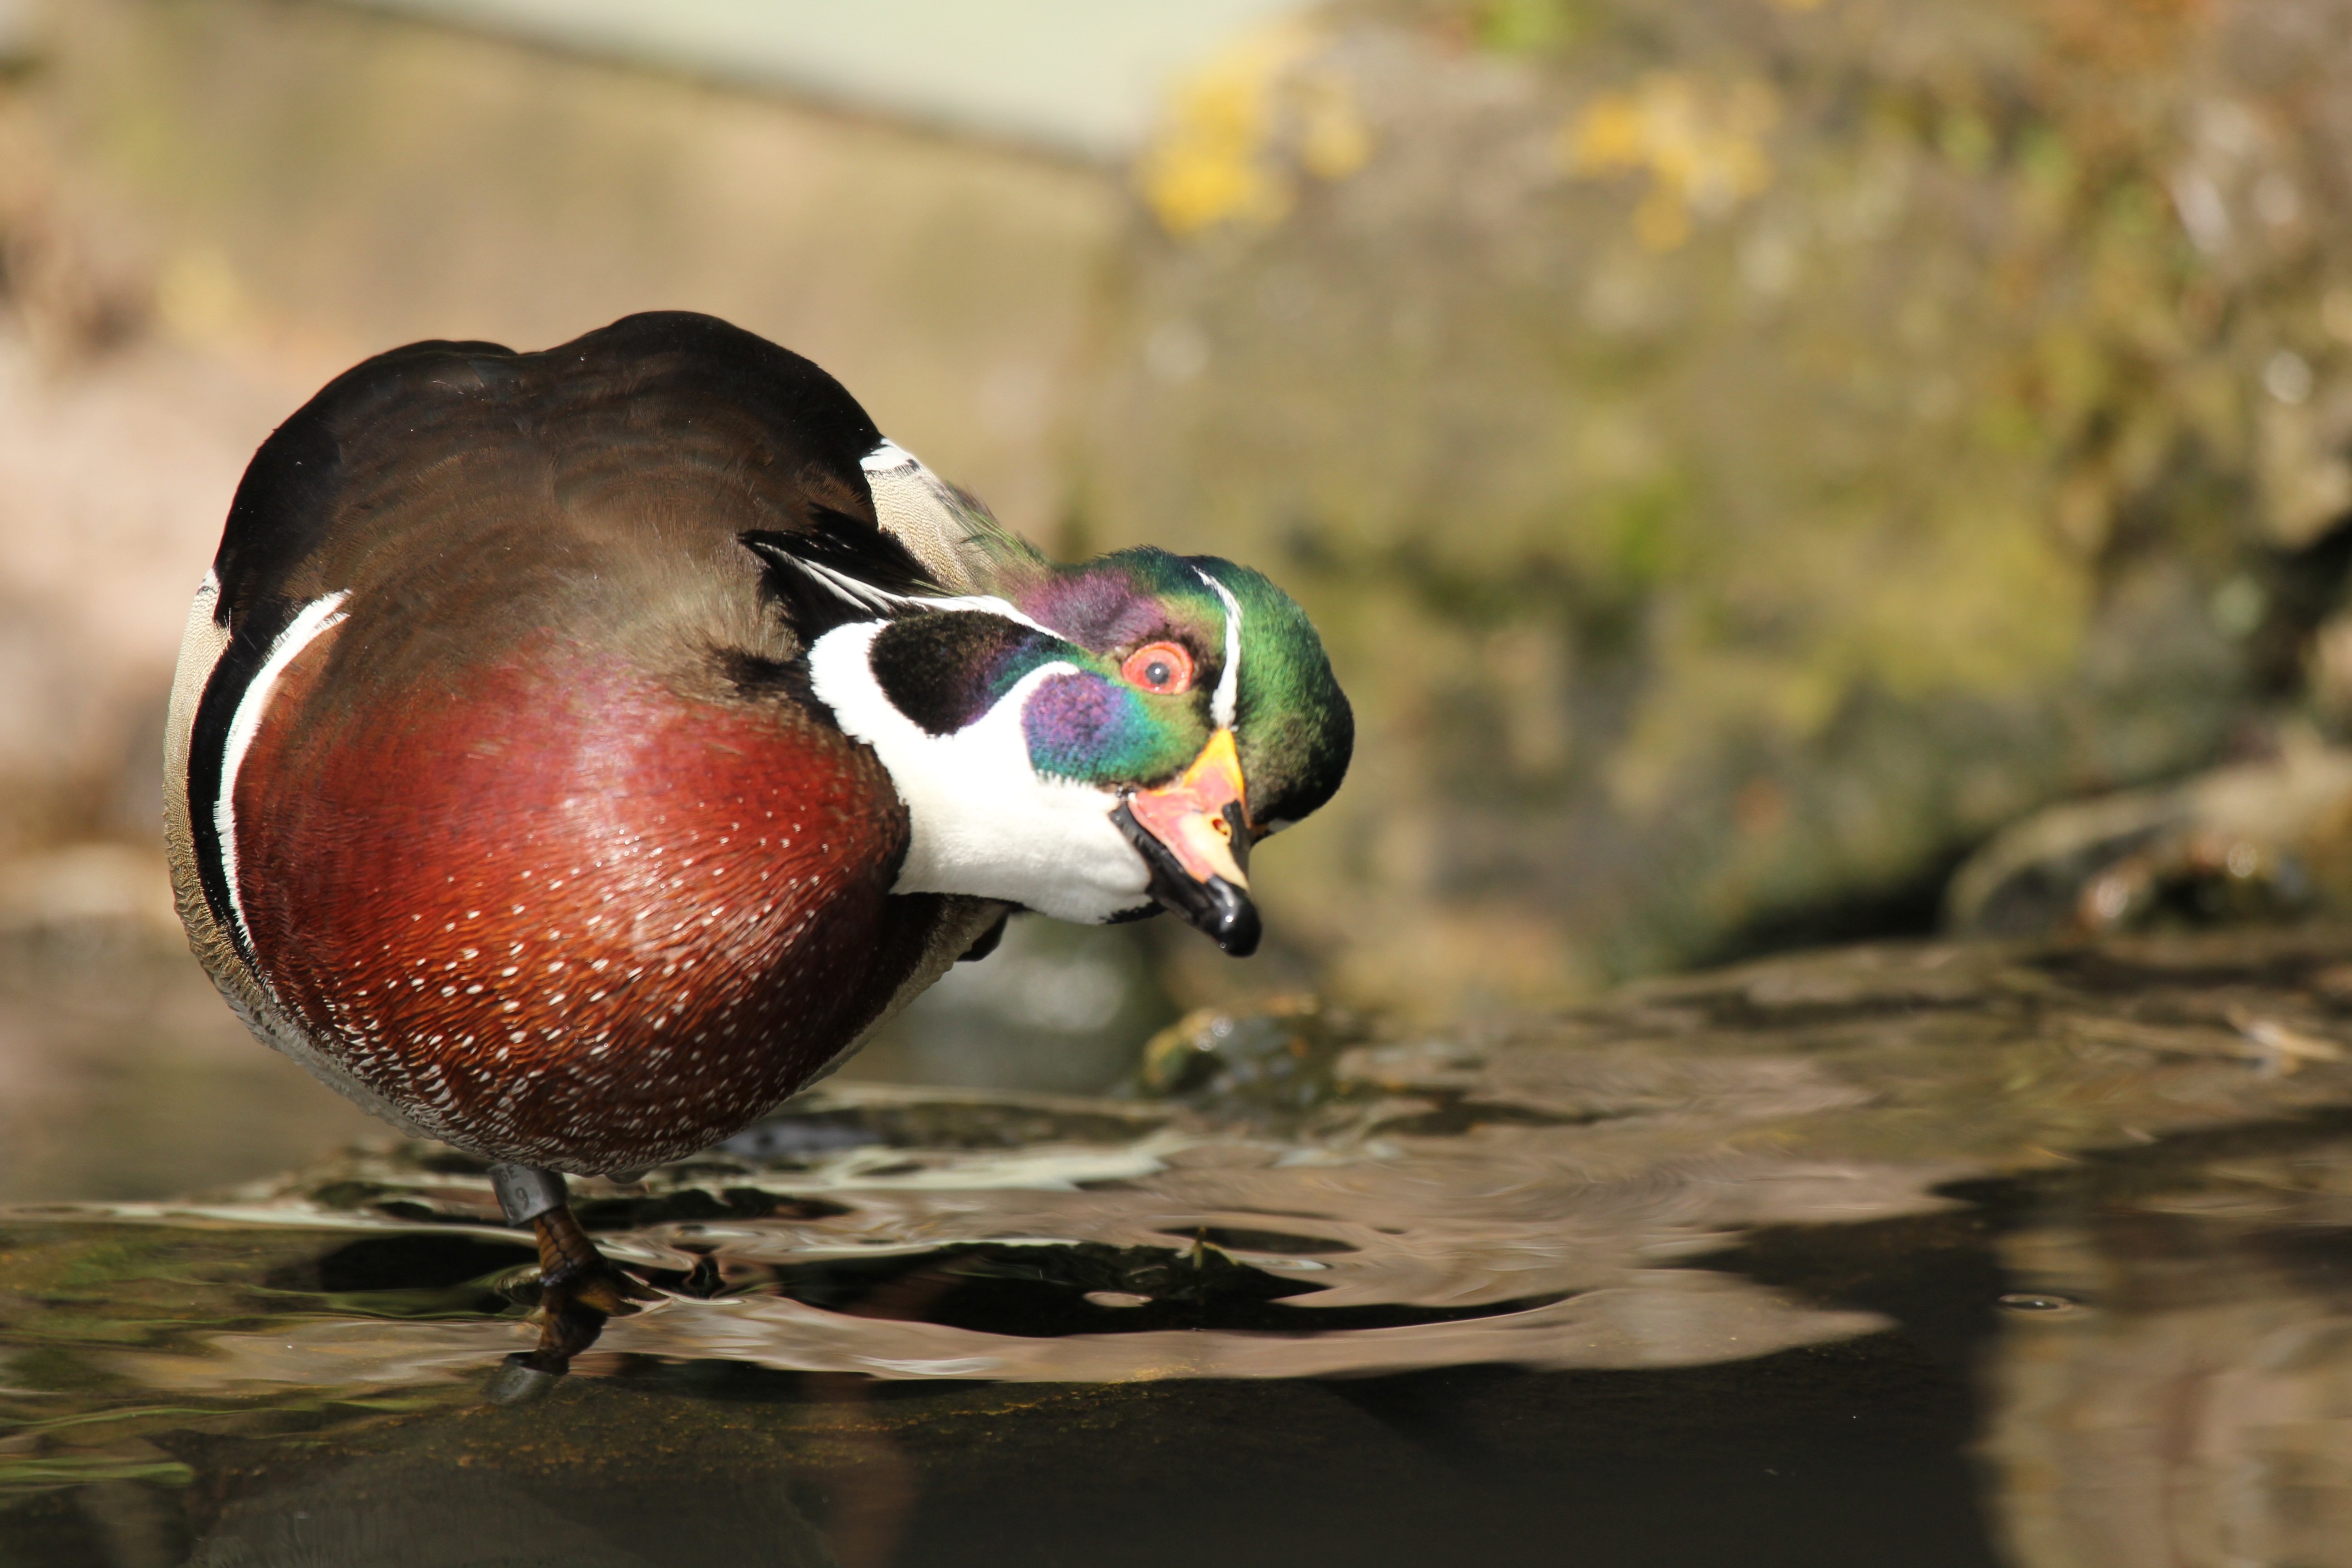
water, bird, wildlife, beak, fauna, close up, duck, waterfowl, water bird, mallard, birding, wood duck, ducks geese and swans, wildl